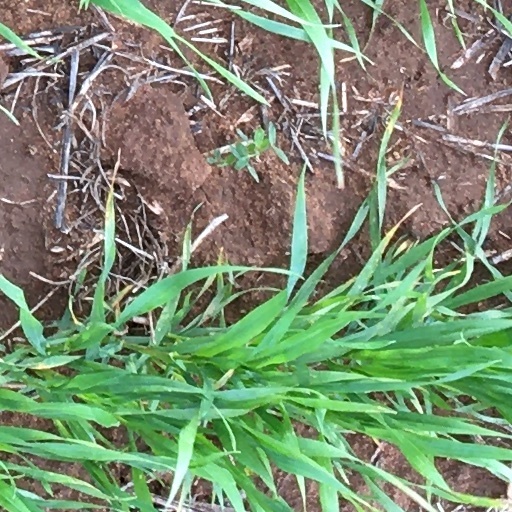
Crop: wheat